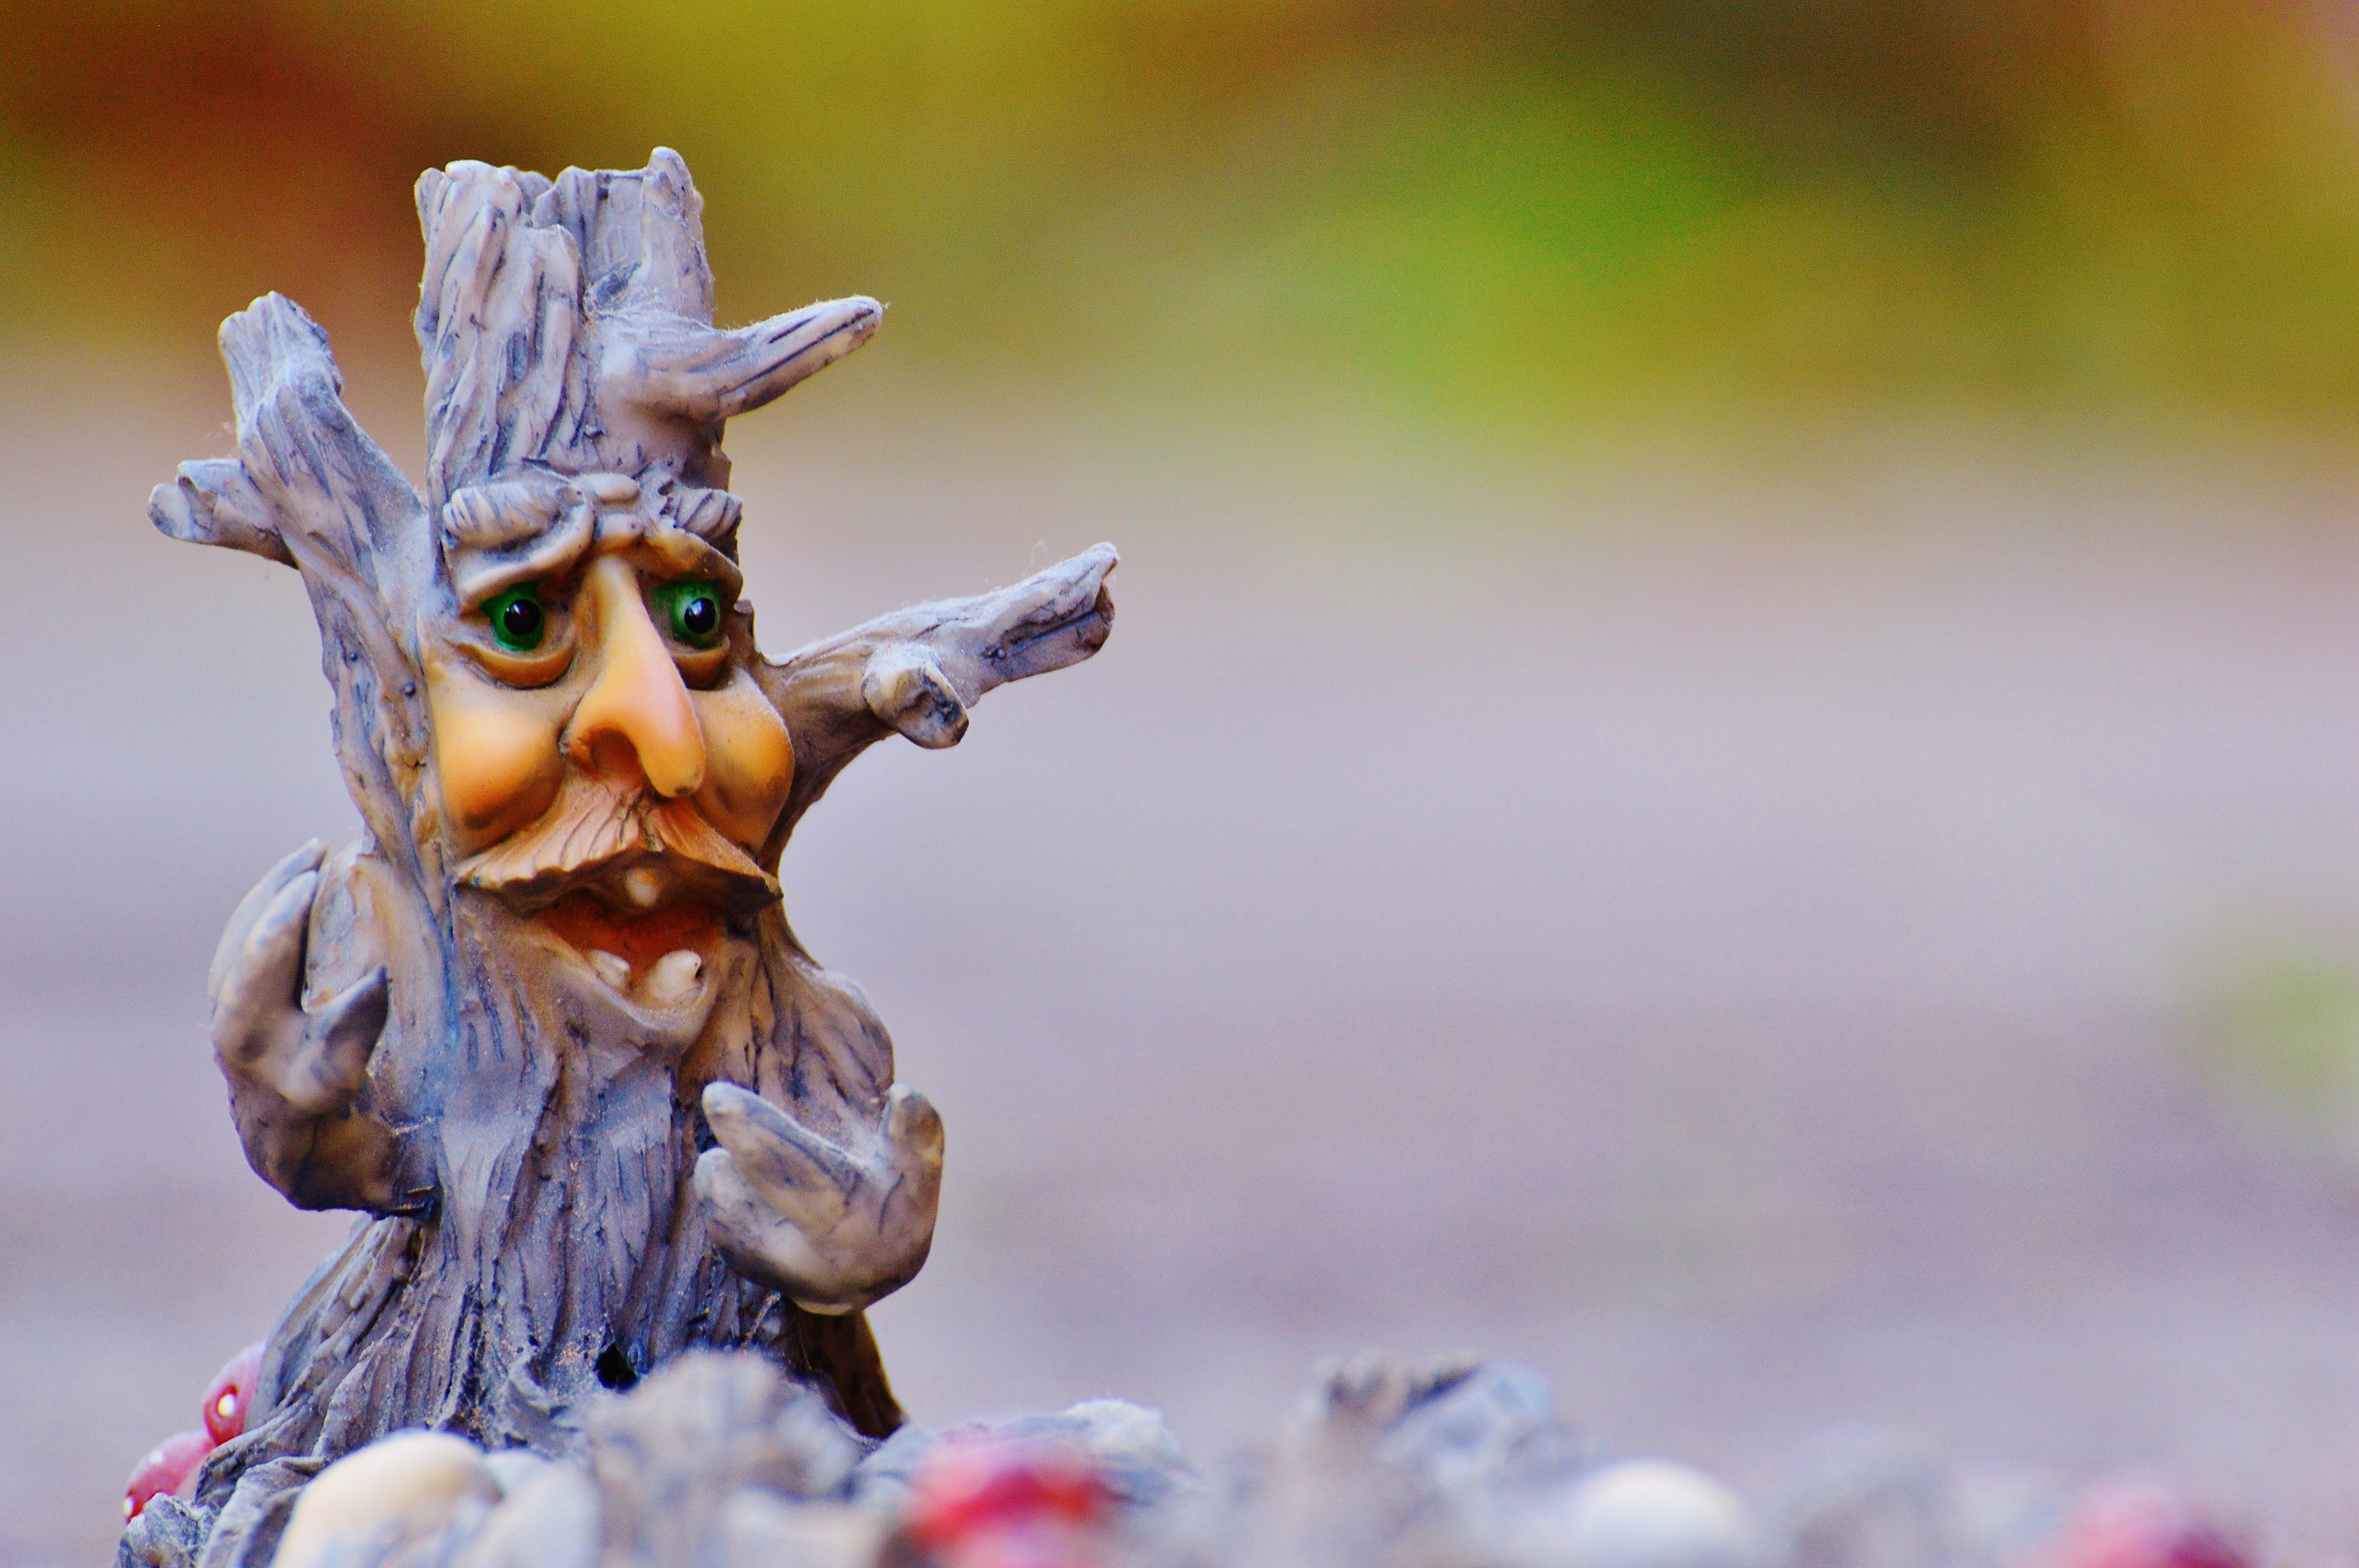
tree, photography, flower, mystical, halloween, close up, face, funny, weird, creepy, tree stump, macro photography